The Team (2015 TV series)

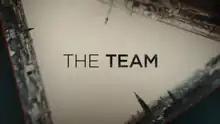
Title screen of "The Team"

The Team is a 2015 European crime drama television series that first premiered on 22 February 2015 on DR in Denmark. The series follows a number of national police agencies, working through the framework of Europol, to attempt to solve a series of cross-border murders. Among others, the team is primarily headed by Danish homicide detective Harald Bjørn (Lars Mikkelsen), Belgian homicide detective Alicia Verbeek (Veerle Baetens), and German Federal Criminal Police superintendent Jackie Müller (Jasmin Gerat). A second season premiered in 2018 with a different cast. The first season is available via streaming on and All 4.